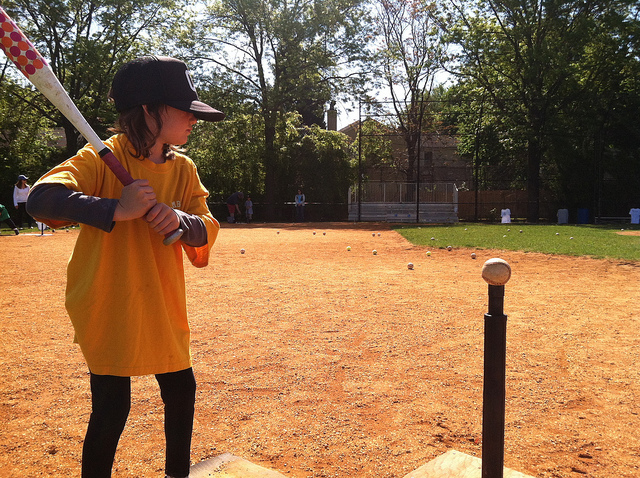
một cậu bé đang gác gậy lên vai và đứng ở trên sân